Carya laciniosa

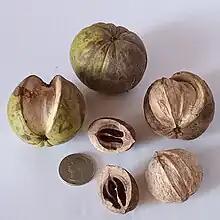
Fruit and Nuts

Carya laciniosa, the shellbark hickory, in the Juglandaceae or walnut family is also called kingnut, big, bottom, thick, or western shellbark, attesting to some of its characteristics. It is a slow-growing, long-lived tree, hard to transplant because of its long taproot, and subject to insect damage. The nuts, largest of all hickory nuts, are sweet and edible. Wildlife and people harvest most of them; those remaining produce seedling trees readily. The wood is hard, heavy, strong, and very flexible, making it a favored wood for tool handles. A specimen tree has been reported in Missouri with diameter at breast height, tall, and a spread of .